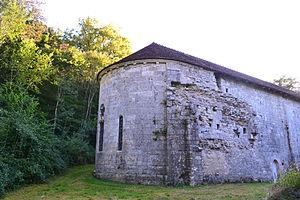
Corquoy est une commune française située dans le département du Cher en région Centre-Val de Loire. Elle a fusionné au 1ᵉʳ janvier 2019 avec la commune de Sainte-Lunaise.